Children of the Corn III: Urban Harvest

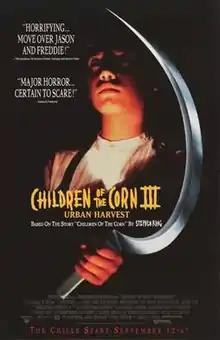
Promotional release poster

Children of the Corn III: Urban Harvest is a 1995 American supernatural slasher film directed by James D. R. Hickox, and starring Daniel Cerny, Jim Metzler, Nancy Grahn, and Mari Morrow. It is the third film in the "Children of the Corn" film series, and focuses on two mysterious brothers who are adopted from rural Nebraska and brought to Chicago as a chain of deadly occurrences surrounding the family follows, involving a cult in which the younger brother is a follower. "Children of the Corn III" marked the film debuts of Nicholas Brendon, Ivana Miličević, and Charlize Theron. Ed Grady reprises his role as Dr. Richard Appleby from the first sequel via a flashback sequence to "".